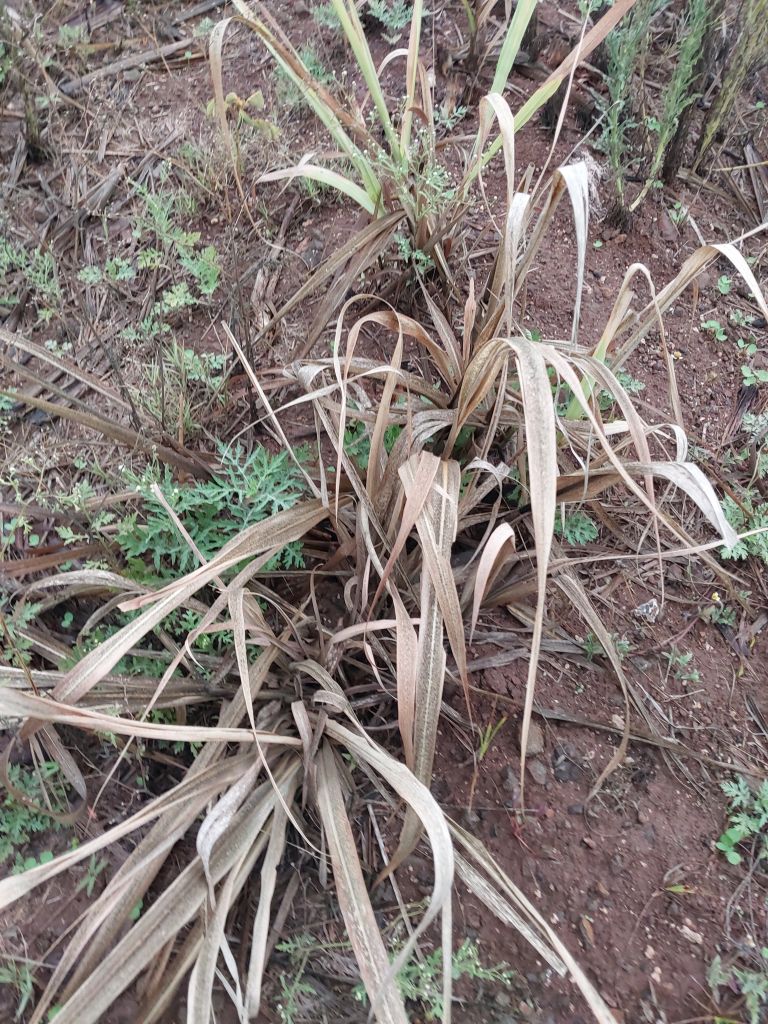
Label: Sett Rot